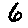
Label: 6